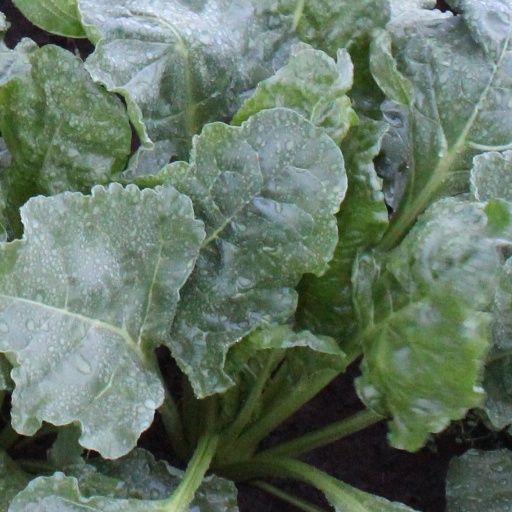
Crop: sugar beet